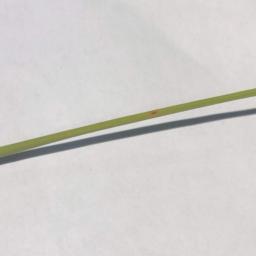
Label: Rice___Brown_Spot